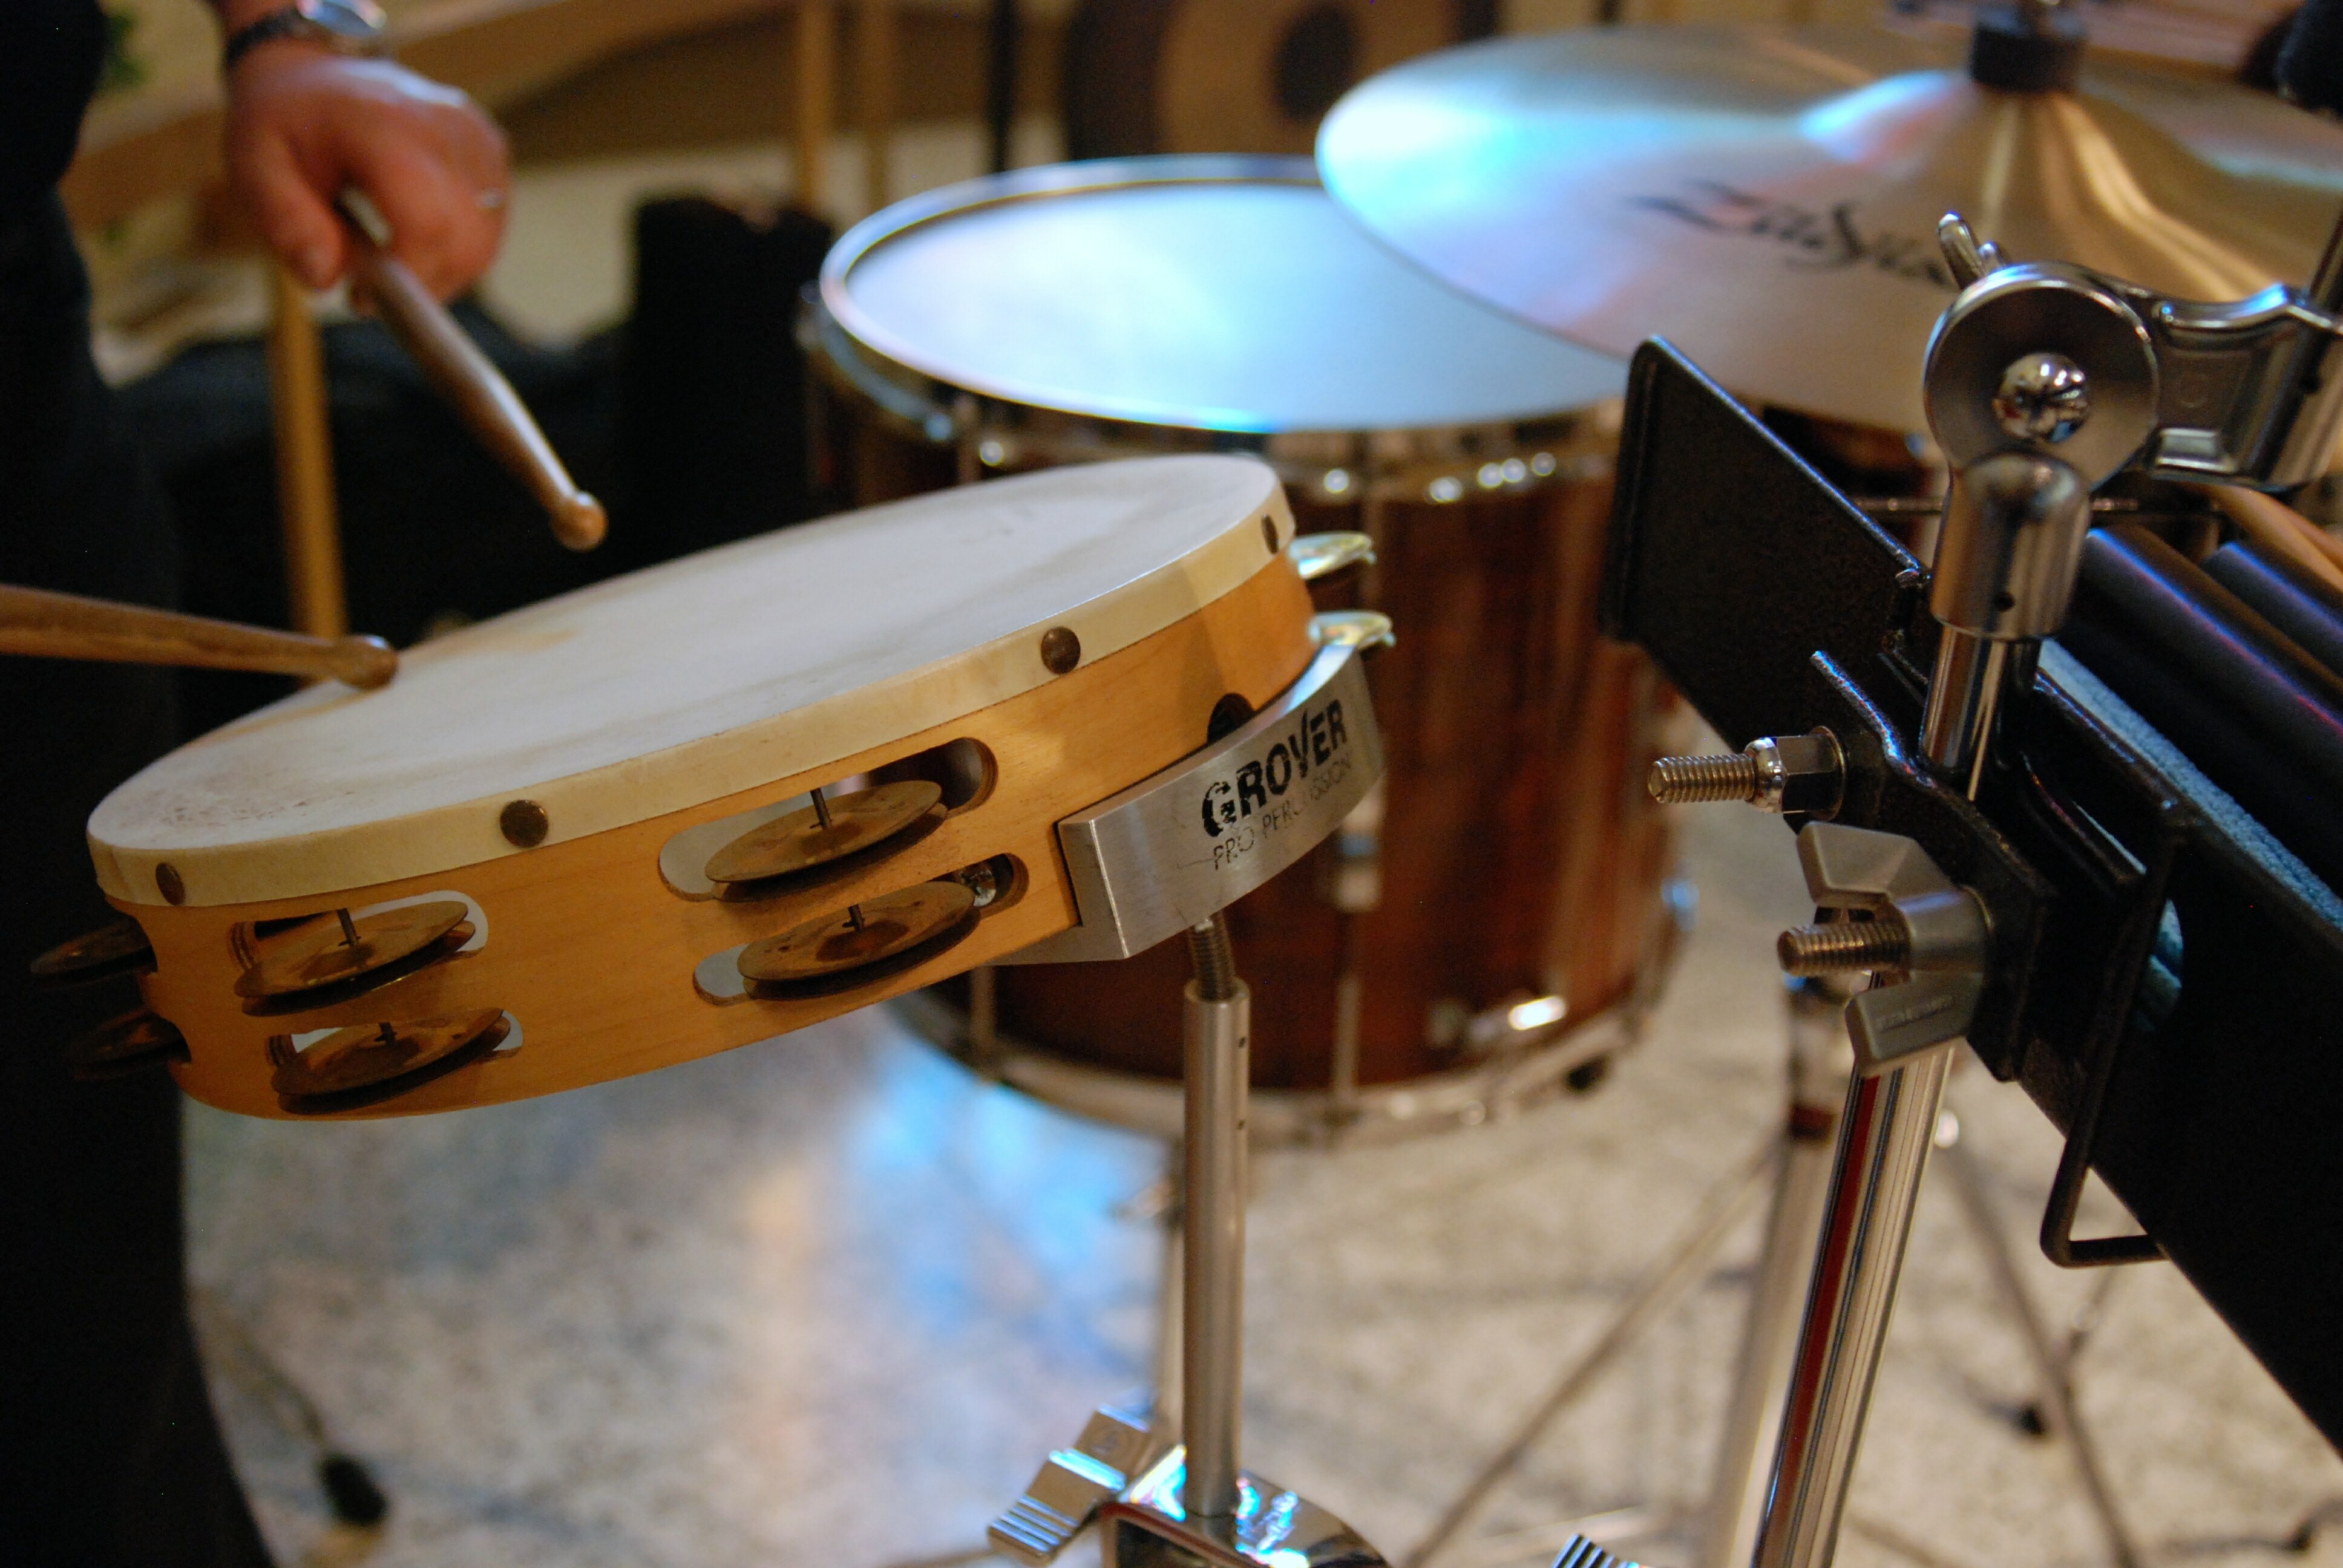
music, guitar, equipment, musician, drum, musical instrument, percussion, drums, drummer, tambourine, field drum, cymbal, bass drum, skin head percussion instrument, timbales, snare drum